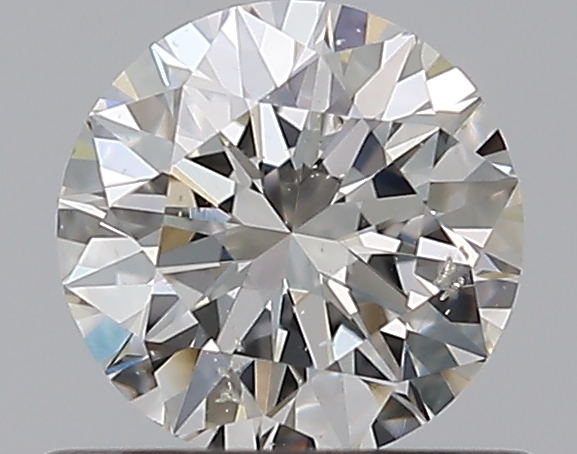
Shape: round
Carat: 0.5
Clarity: SI2
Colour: I
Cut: EX
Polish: EX
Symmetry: EX
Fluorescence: M
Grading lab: GIA
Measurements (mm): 5.08 x 5.12 x 3.16